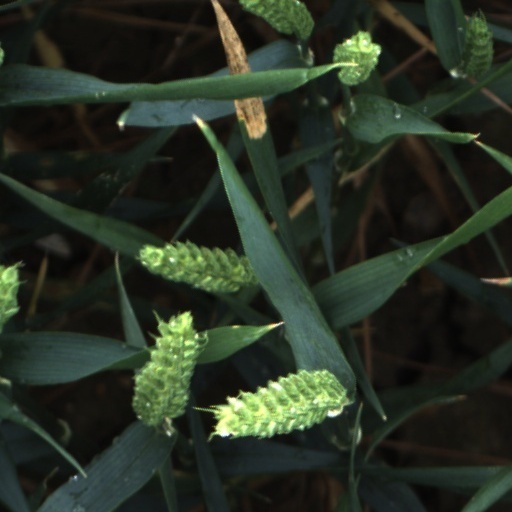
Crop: wheat